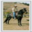
Label: horse